Gorlice–Tarnów offensive

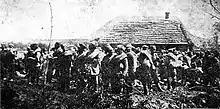
Russian prisoners of war after the battle

Seeckt proposed that the Eleventh Army should advance north towards Brest-Litovsk, with their flanks shielded by the rivers Vistula and Bug. Mackensen and Falkenhayn supported this strategy of attacking the Russian salient in Poland, and forcing a decisive battle. "Ober Ost", led by Paul von Hindenburg and Erich Ludendorff, would attack towards the southeast, while Mackensen turned north, and the Austro-Hungarian Second Army attacked east.